History of collegiate wrestling

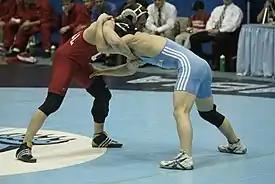
Cornell and Columbia wrestlers in dual team match, 2007

Today, on the collegiate level, several universities are known for regularly having competitive wrestling teams. The Iowa Hawkeyes (University of Iowa) wrestling team, the Oklahoma State Cowboys (Oklahoma State University) wrestling team, the Iowa State Cyclones (Iowa State University) wrestling team, and the Oklahoma Sooners (University of Oklahoma) wrestling team are four of the most storied and honored programs in the country and have won the majority of NCAA wrestling team championships. Other wrestling programs that were or are at the top include the wrestling teams of the Minnesota Golden Gophers (University of Minnesota), Ohio State Buckeyes (Ohio State University), the Oregon State Beavers (Oregon State University), the Lehigh Mountain Hawks (Lehigh University), the Penn State Nittany Lions (Pennsylvania State University), the Pittsburgh Panthers (University of Pittsburgh), the now-defunct Omaha Mavericks (University of Nebraska Omaha), the Northwestern Wildcats (Northwestern University), the Northern Iowa Panthers (University of Northern Iowa), Augsburg University, and Wartburg College. Collegiate wrestling teams compete for the NCAA wrestling championship each year. The NCAA awards individual championships in the 10 weight classes, as well as a team title. The Dan Gable International Wrestling Institute and Museum is located in Waterloo, Iowa. The Oklahoma State campus in Stillwater, Oklahoma is host to the National Wrestling Hall of Fame and Museum. Today, the various state high school associations also host annual wrestling championships for individuals and for teams.